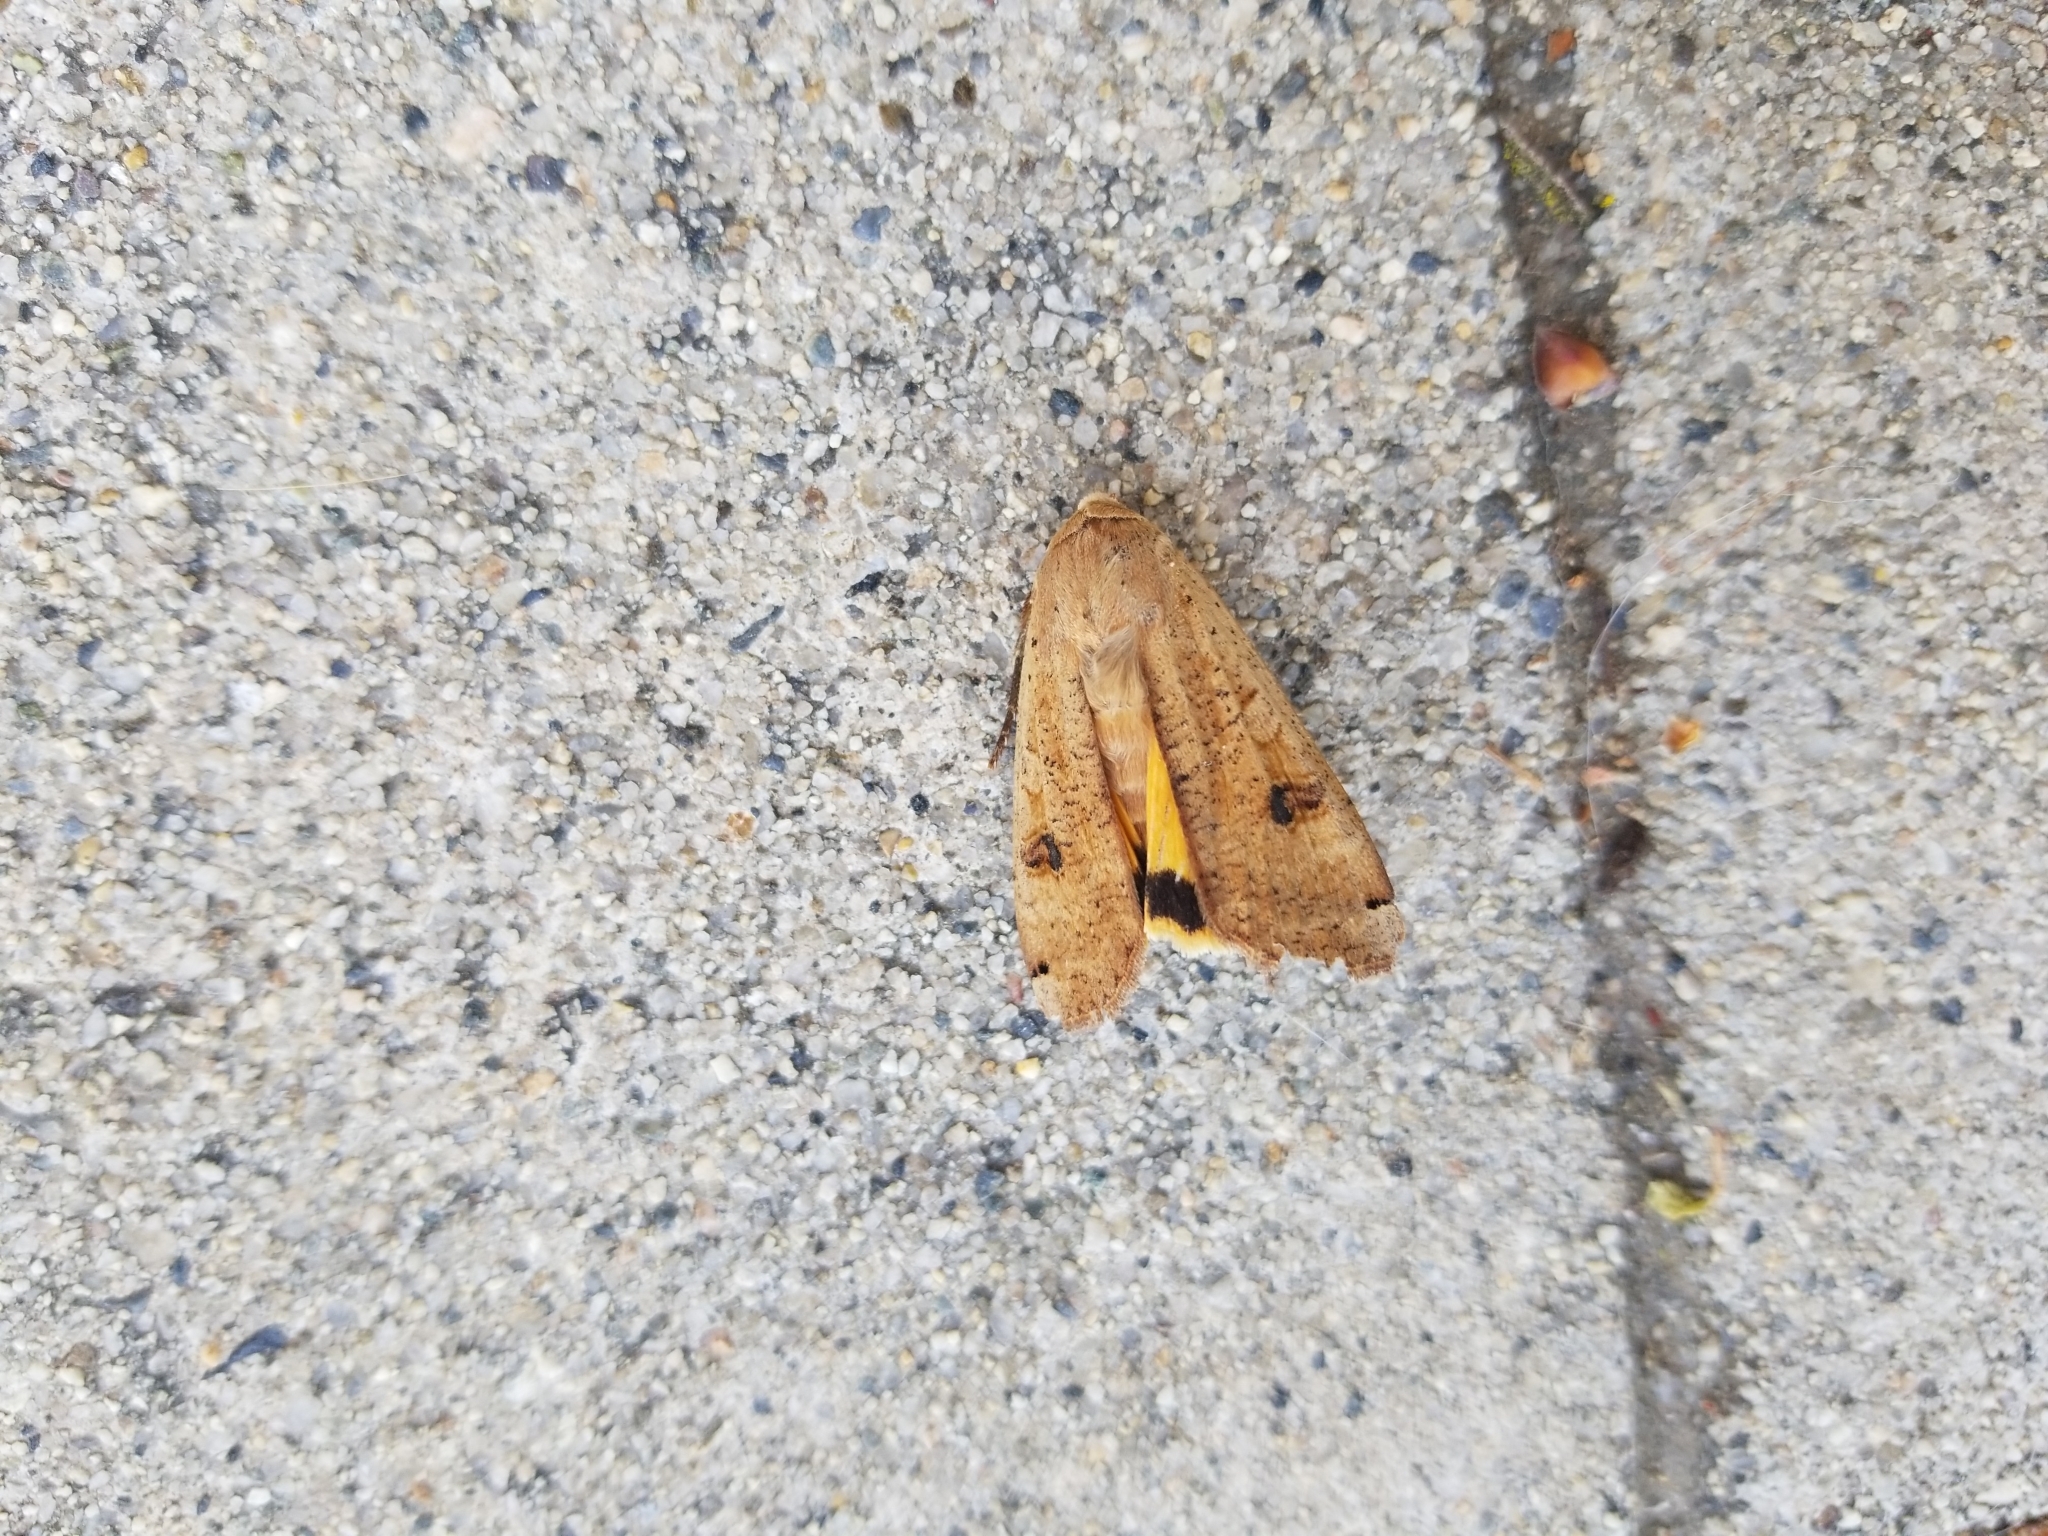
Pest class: cutworms